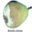
Label: pear